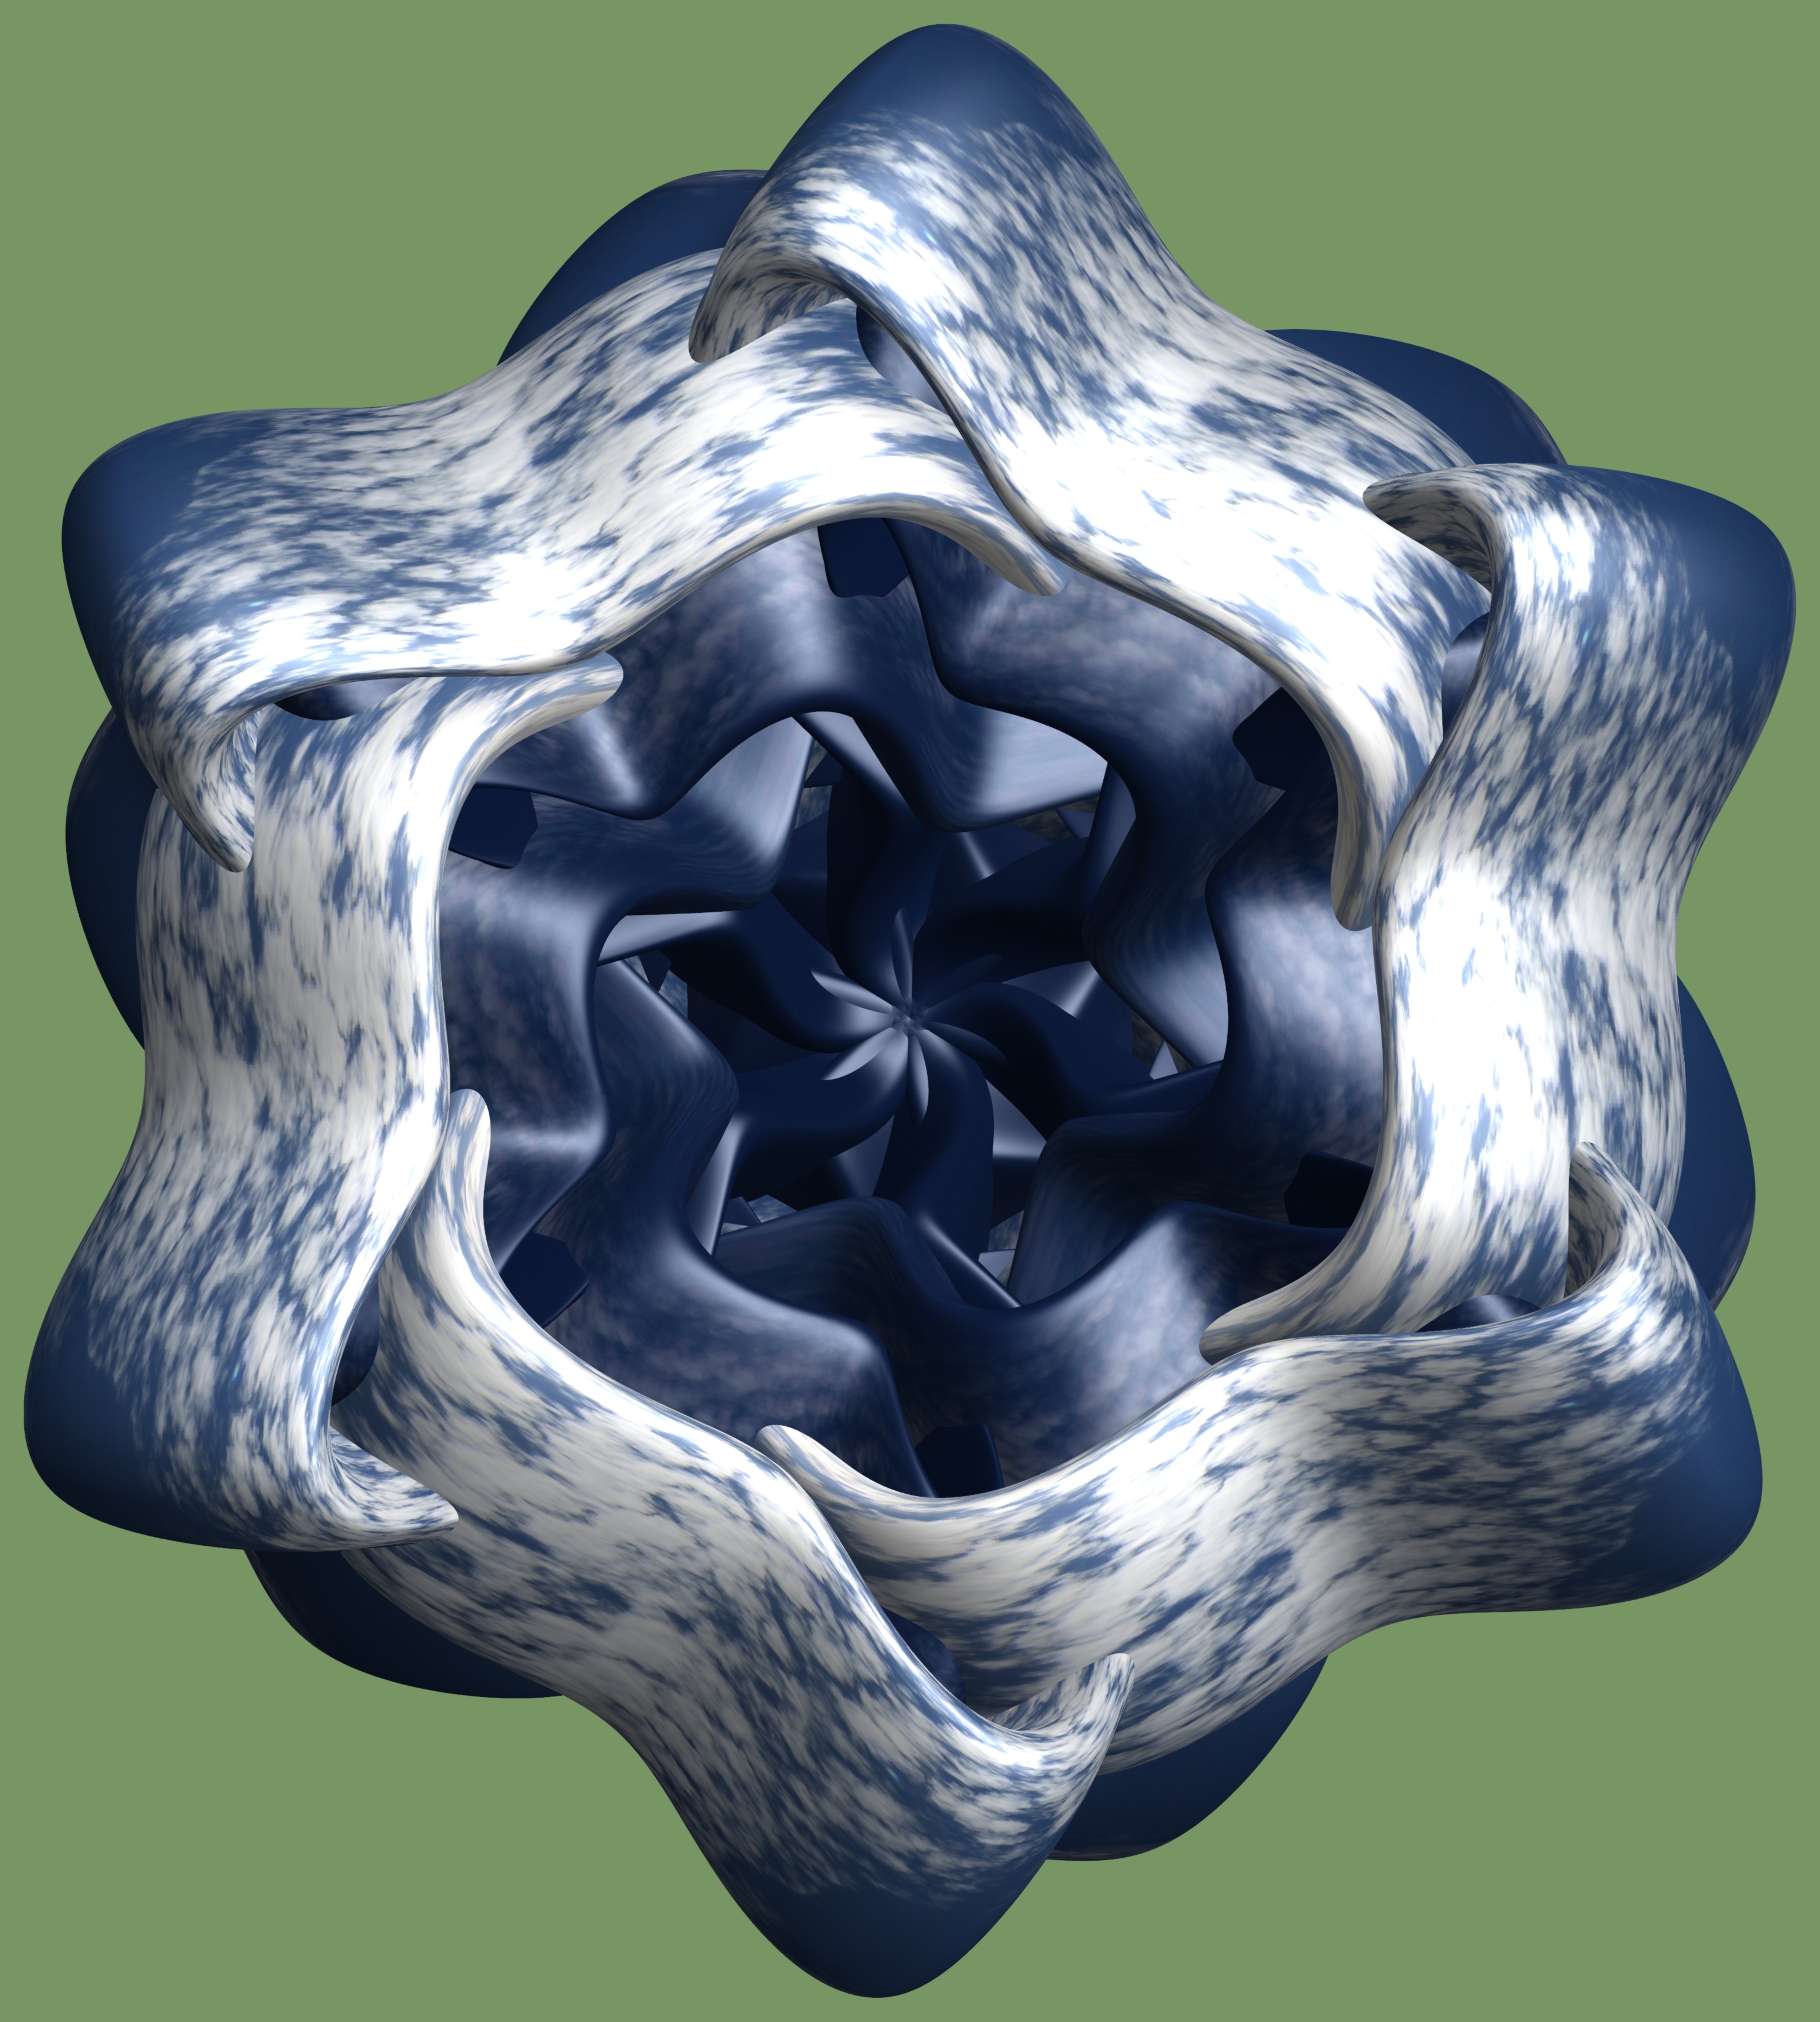
wing, structure, texture, pattern, skull, human body, sculpture, art, cool image, illustration, design, symmetry, 3d, graphic, organ, torus, mathematica, cg, parametricplot3d, code, program, algorithm, mapping, jaw